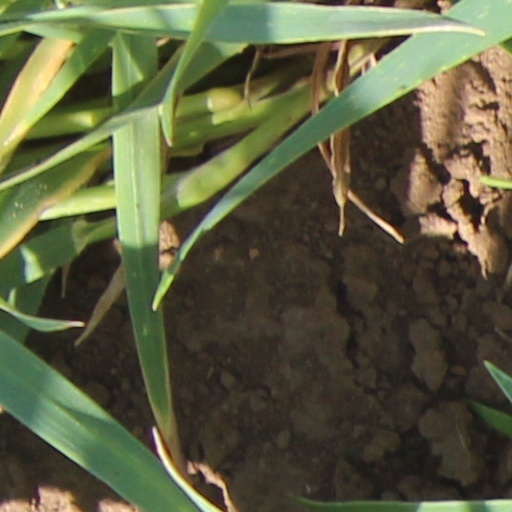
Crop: wheat